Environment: real
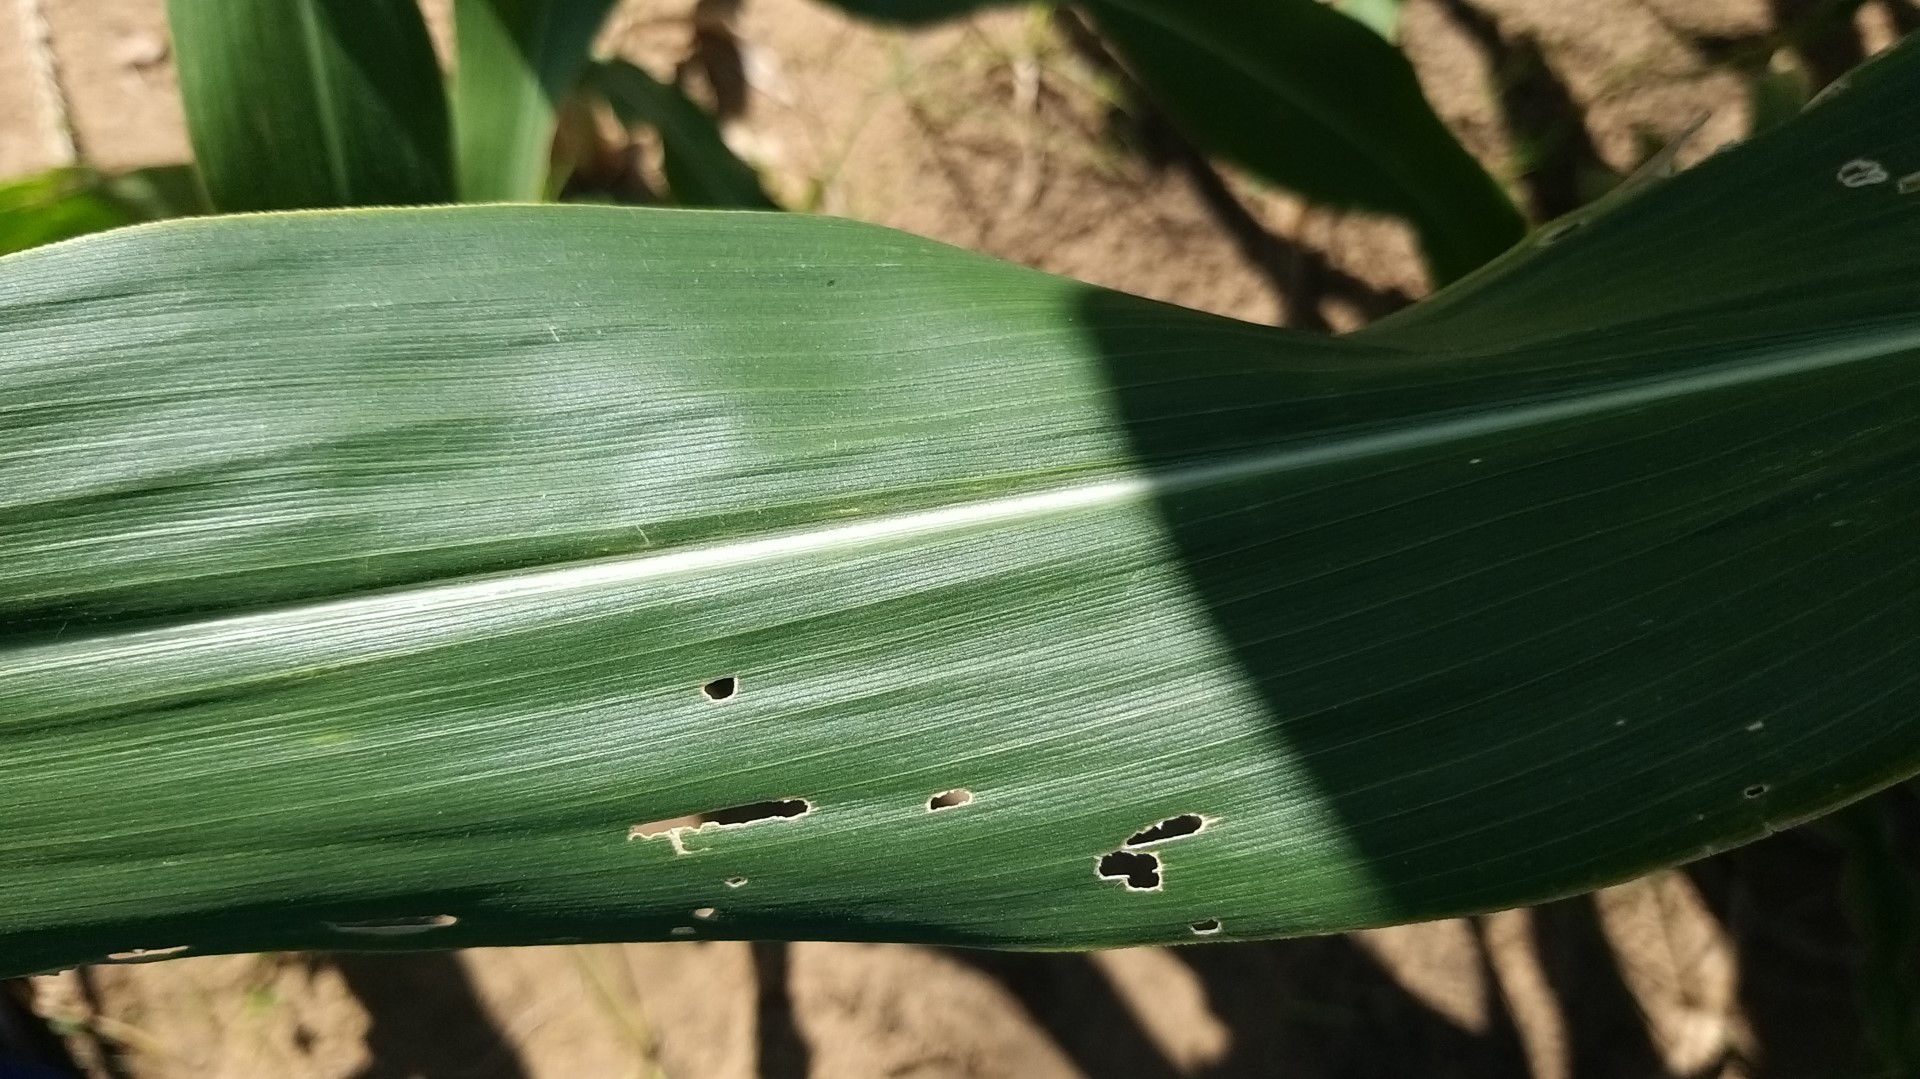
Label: fall_armyworm